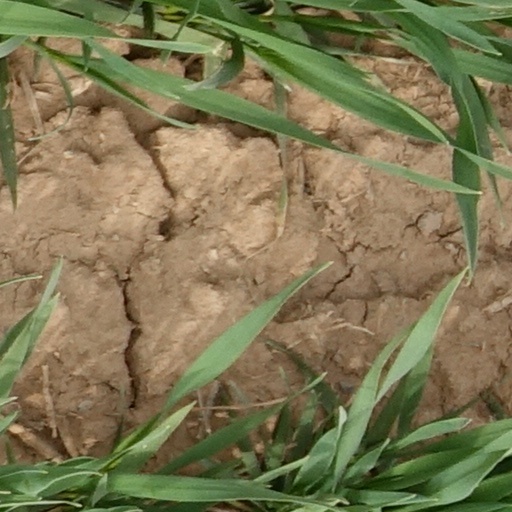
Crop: wheat